Leonhard von Spengel

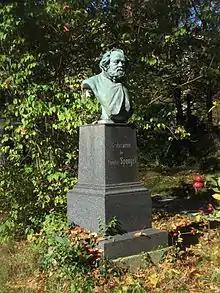
Gravesite of Spengel at the Alter Südfriedhof in Munich

Among his publications were his edition of the "Ars Rhetorica ad Alexandrum", which, following Petrus Victorius, he attributed to Anaximenes of Lampsacus (1844), his edition of the "Rhetoric" of Aristotle (1867), and his text edition of the "Rhetores Graeci" (three volumes, 1853–56). His address "Ueber das Studium der Rhetorik bei den Alten" (1842) is a valuable outline sketch of the art of eloquence in classical times.